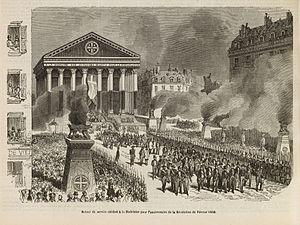
Cette page concerne l'année 1849 du calendrier grégorien.